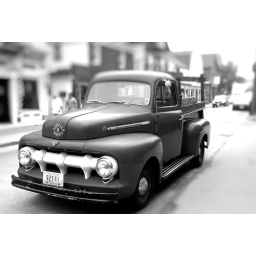
Old truck parked on the street in Newport, RI